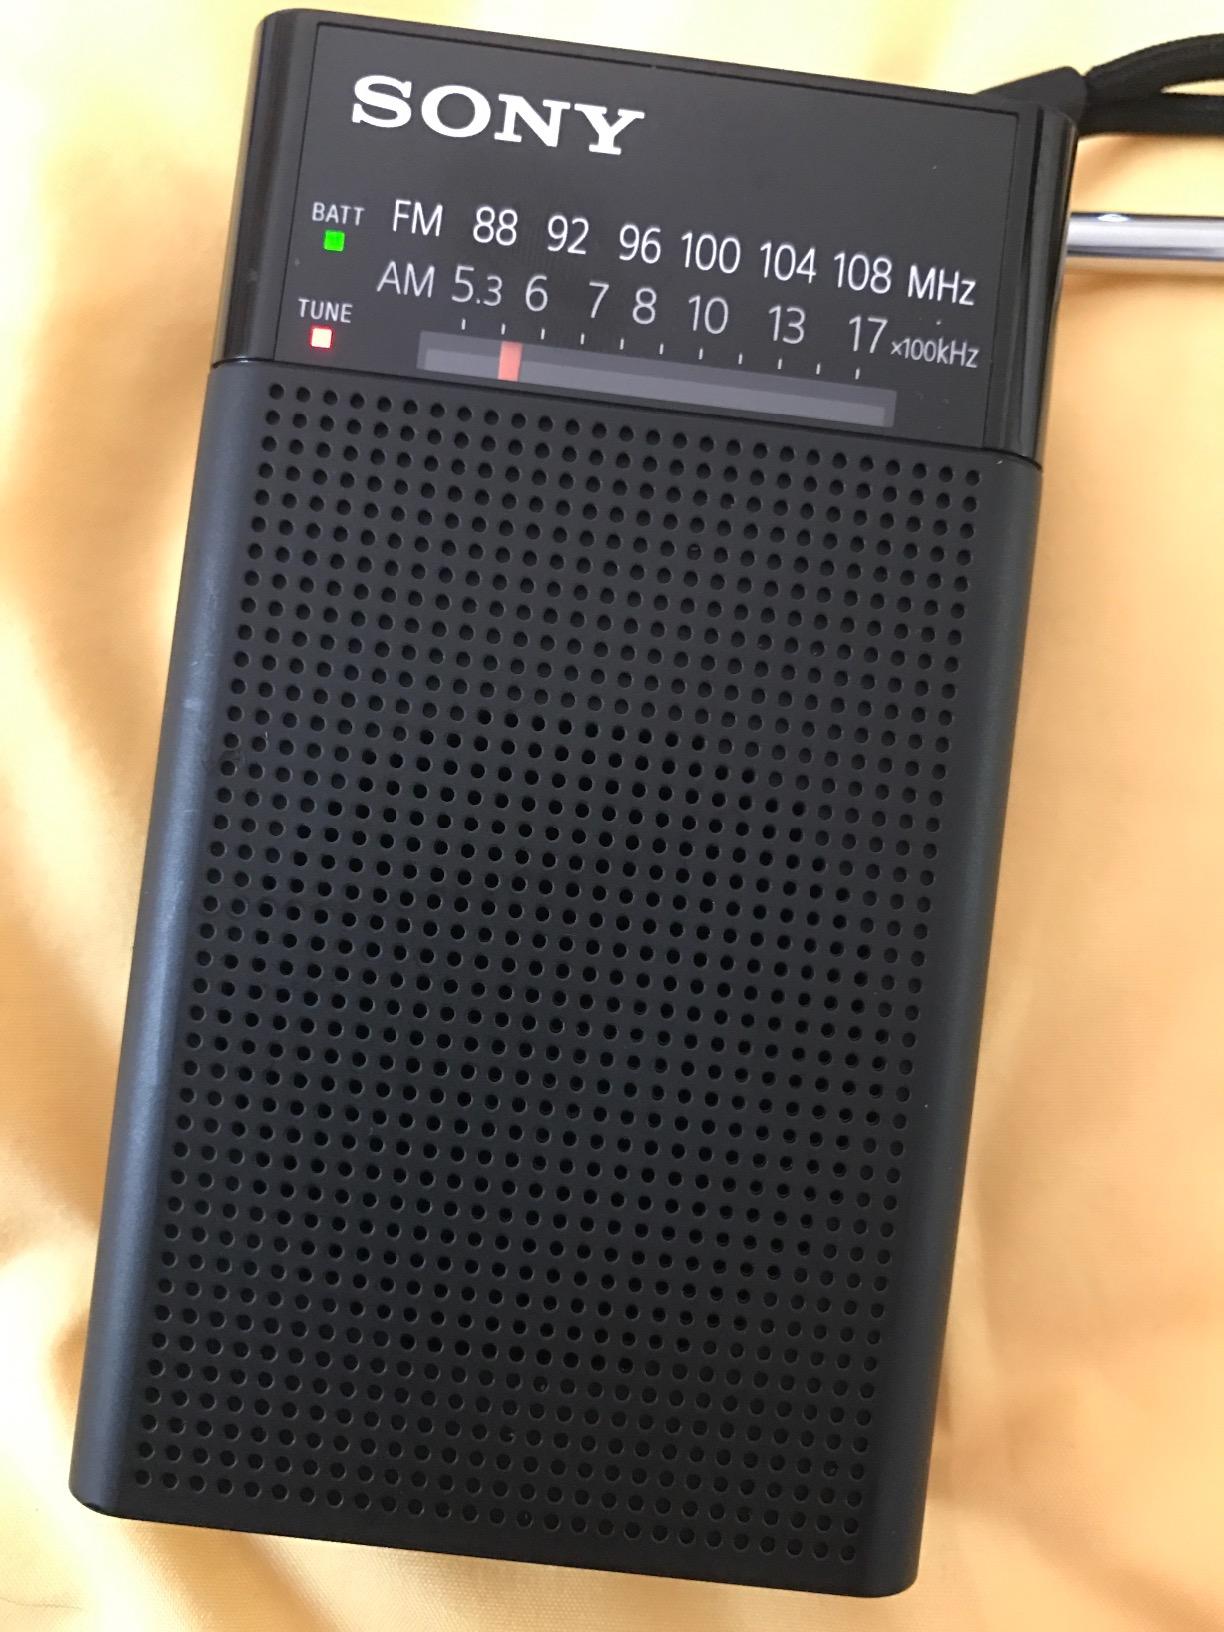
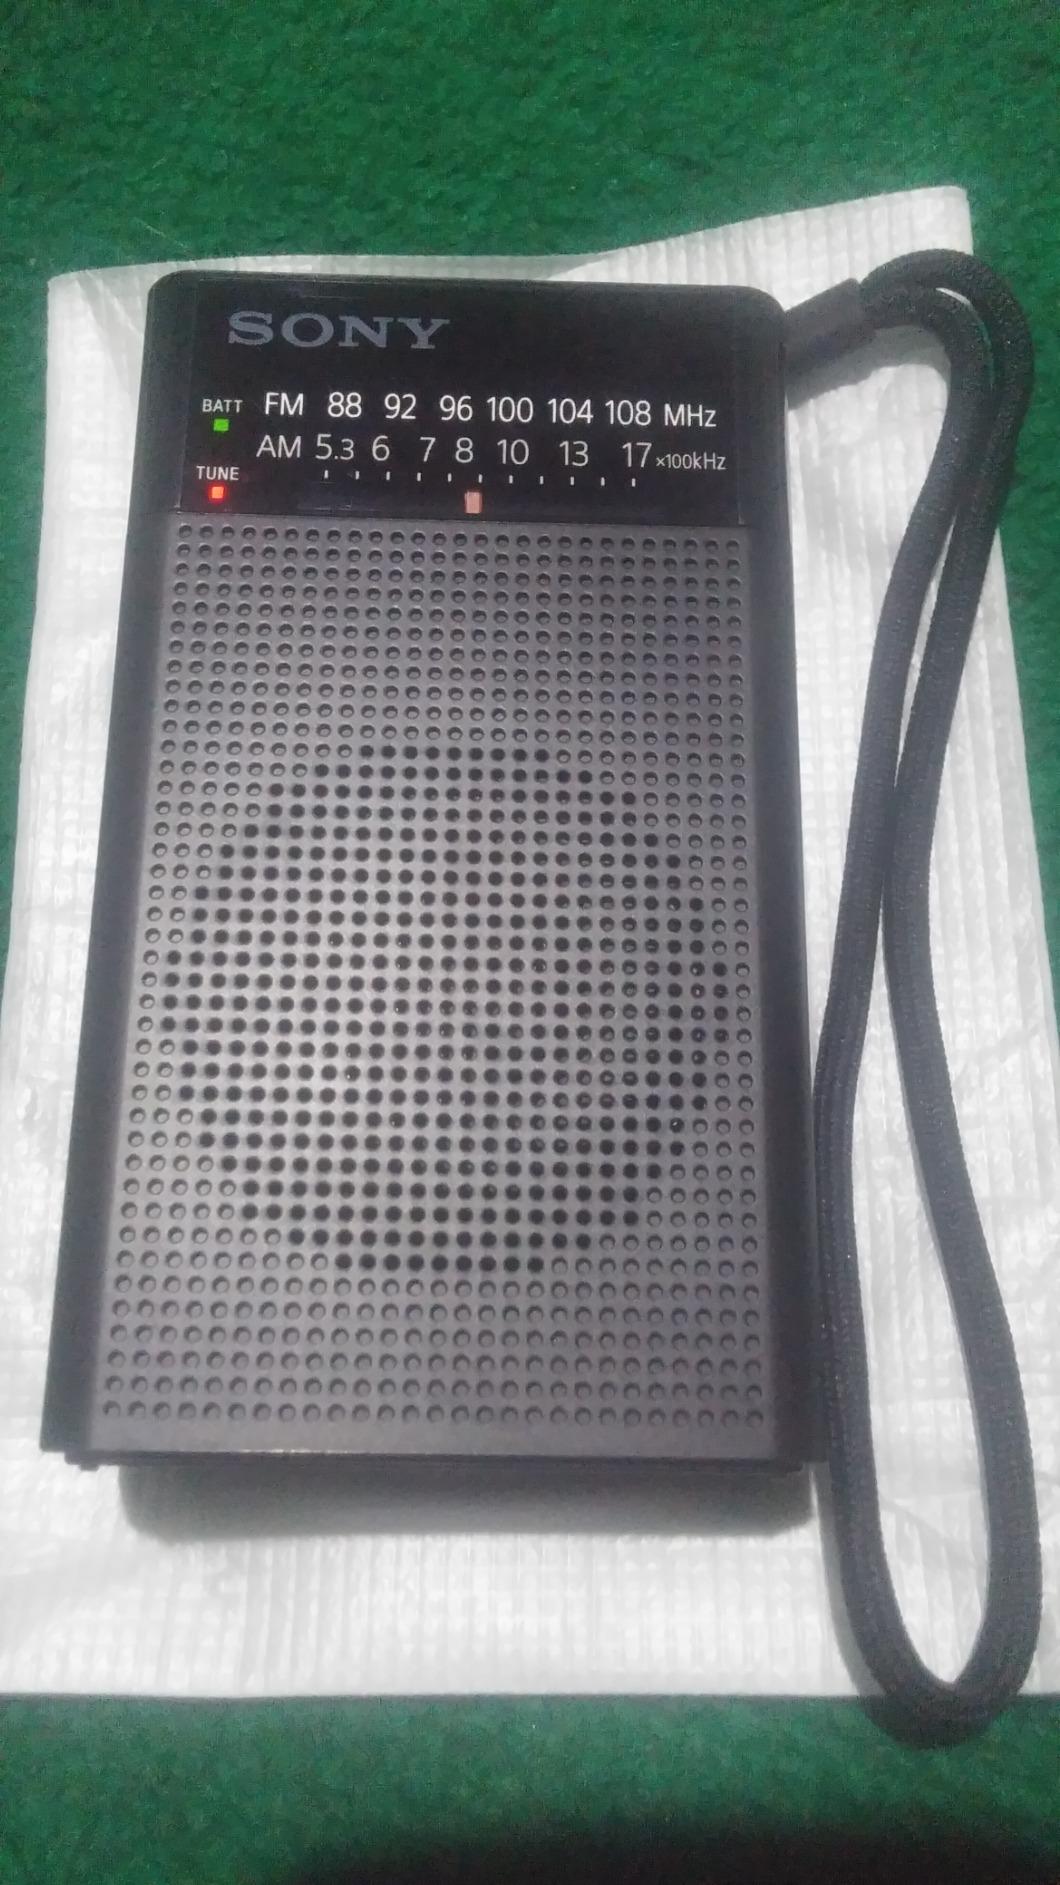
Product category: radio
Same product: yes